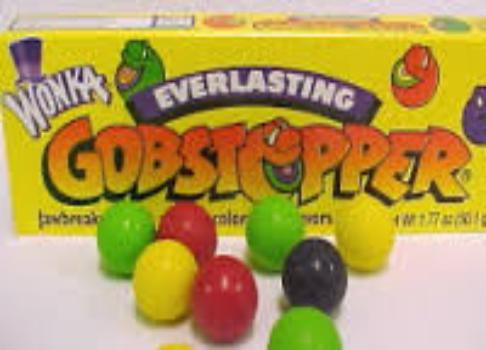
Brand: Gobstoppers
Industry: Food